Back to Life (2023 film)

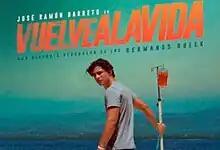
Theatrical release poster

Back to Life (Spanish: Vuelve a la vida) is a 2023 comedy-drama film written and directed by Luis Carlos Hueck and Alfredo Hueck. It tells the story of Ricardo, a young man who develops a fatal illness and fights against it with the help of his family. The main cast includes José Ramón Barreto, José Roberto Díaz, Crisol Carabal, Eulalia Siso, and Shakti Maal. It premiered on 14 December 2023. It was selected as the Venezuelan entry for the Best International Feature Film at the 97th Academy Awards, but was not nominated.